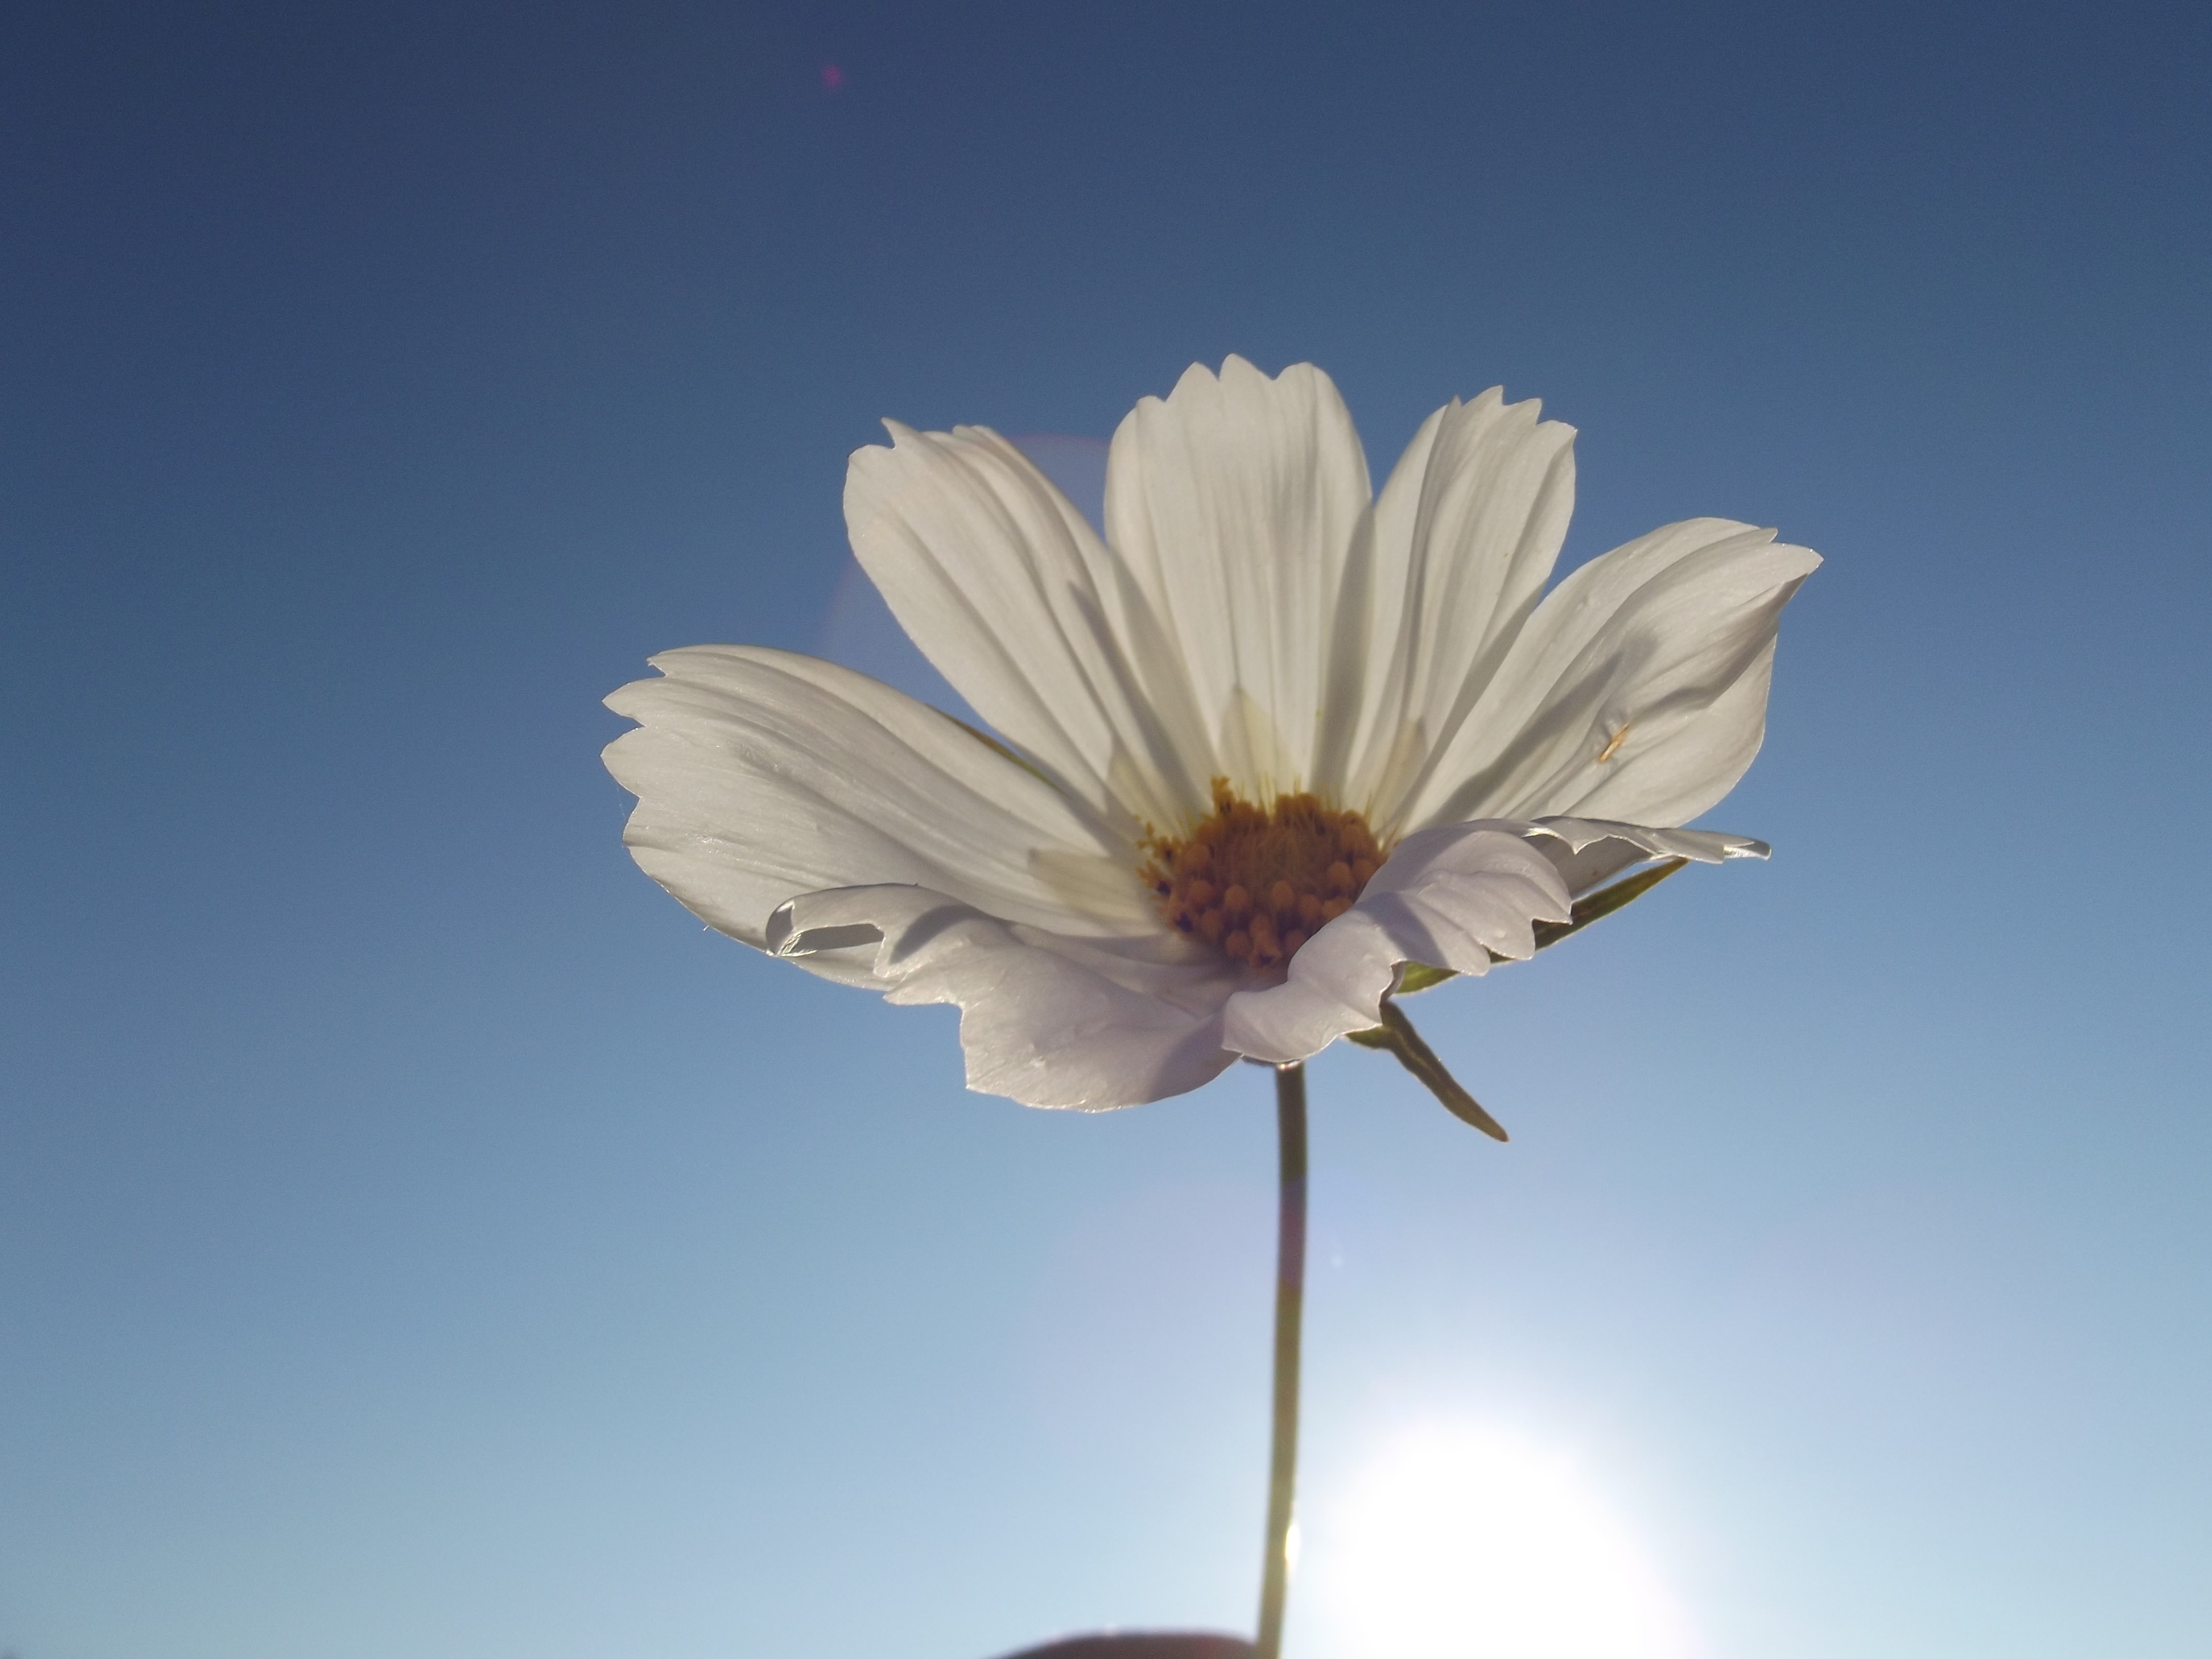
blossom, light, plant, sky, white, photography, sunlight, flower, petal, daisy, spring, flora, wildflower, close up, macro photography, doga, flowering plant, daisy family, oxeye daisy, plant stem, land plant, garden cosmos